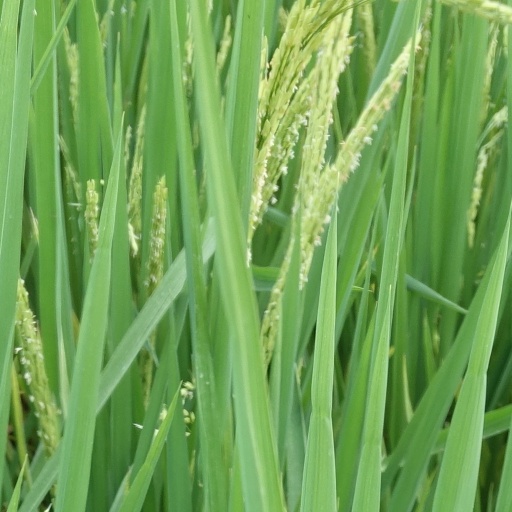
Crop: rice